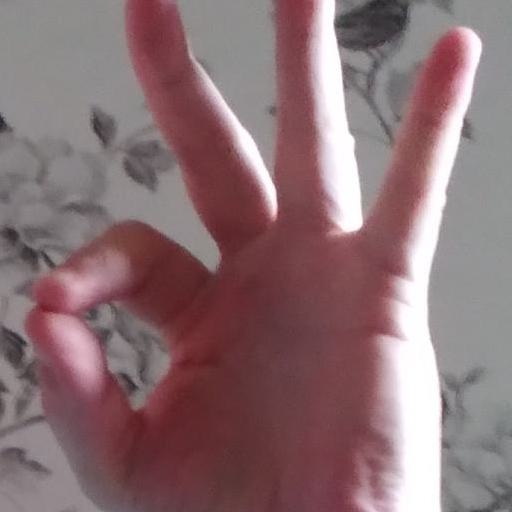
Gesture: ok